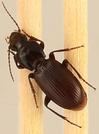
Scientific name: Pterostichus restrictus
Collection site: Niwot Ridge NEON (NIWO), plot NIWO_001